Francesca da Rimini

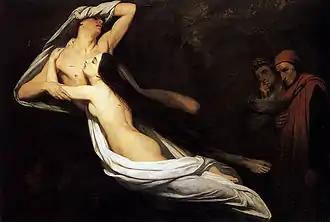
"The Ghosts of Paolo and Francesca Appear to Dante and Virgil", Ary Scheffer, 1835

Francesca appears as a character in Dante's "Inferno", the first part of the "Divine Comedy", where she is the first soul damned in Hell proper to be given a substantive speaking role. Francesca's testimony and condemnation is the first historical record of her, laying the foundation for her remembrance and legacy. Dante's knowledge of Francesca most likely stemmed from her nephew, Guido Novello da Polenta, who served as Dante's host in Ravenna at the end of his life.